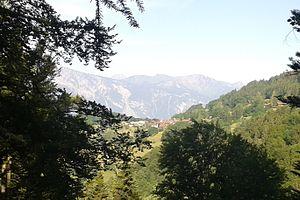
Plateau de Huémoz et son village, photographies prise depuis Arveyes
Huémoz est une localité de la commune d’Ollon, dans la région du Chablais vaudois, en Suisse.